Neptune Mission

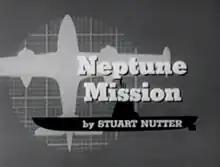
Title frame

Neptune Mission (also known as Neptune's Mission) is a 1958 30-minute Canadian short documentary film produced by the National Film Board of Canada (NFB) for the Canadian Broadcasting Corporation (CBC) television series, "Perspective". The film documents the submarine-hunting mission of the RCAF Neptune aircraft on Canada's Atlantic coastline during the Cold War. "Neptune Mission" is produced by David Bairstow, and directed by Walford Hewitson.